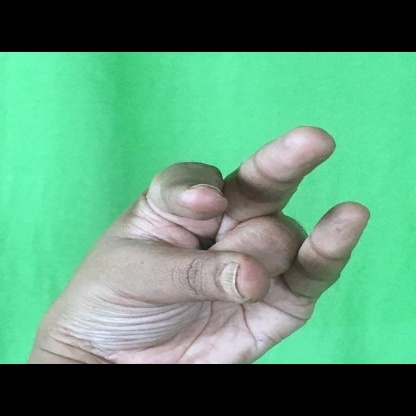
Mudra: Kangulam